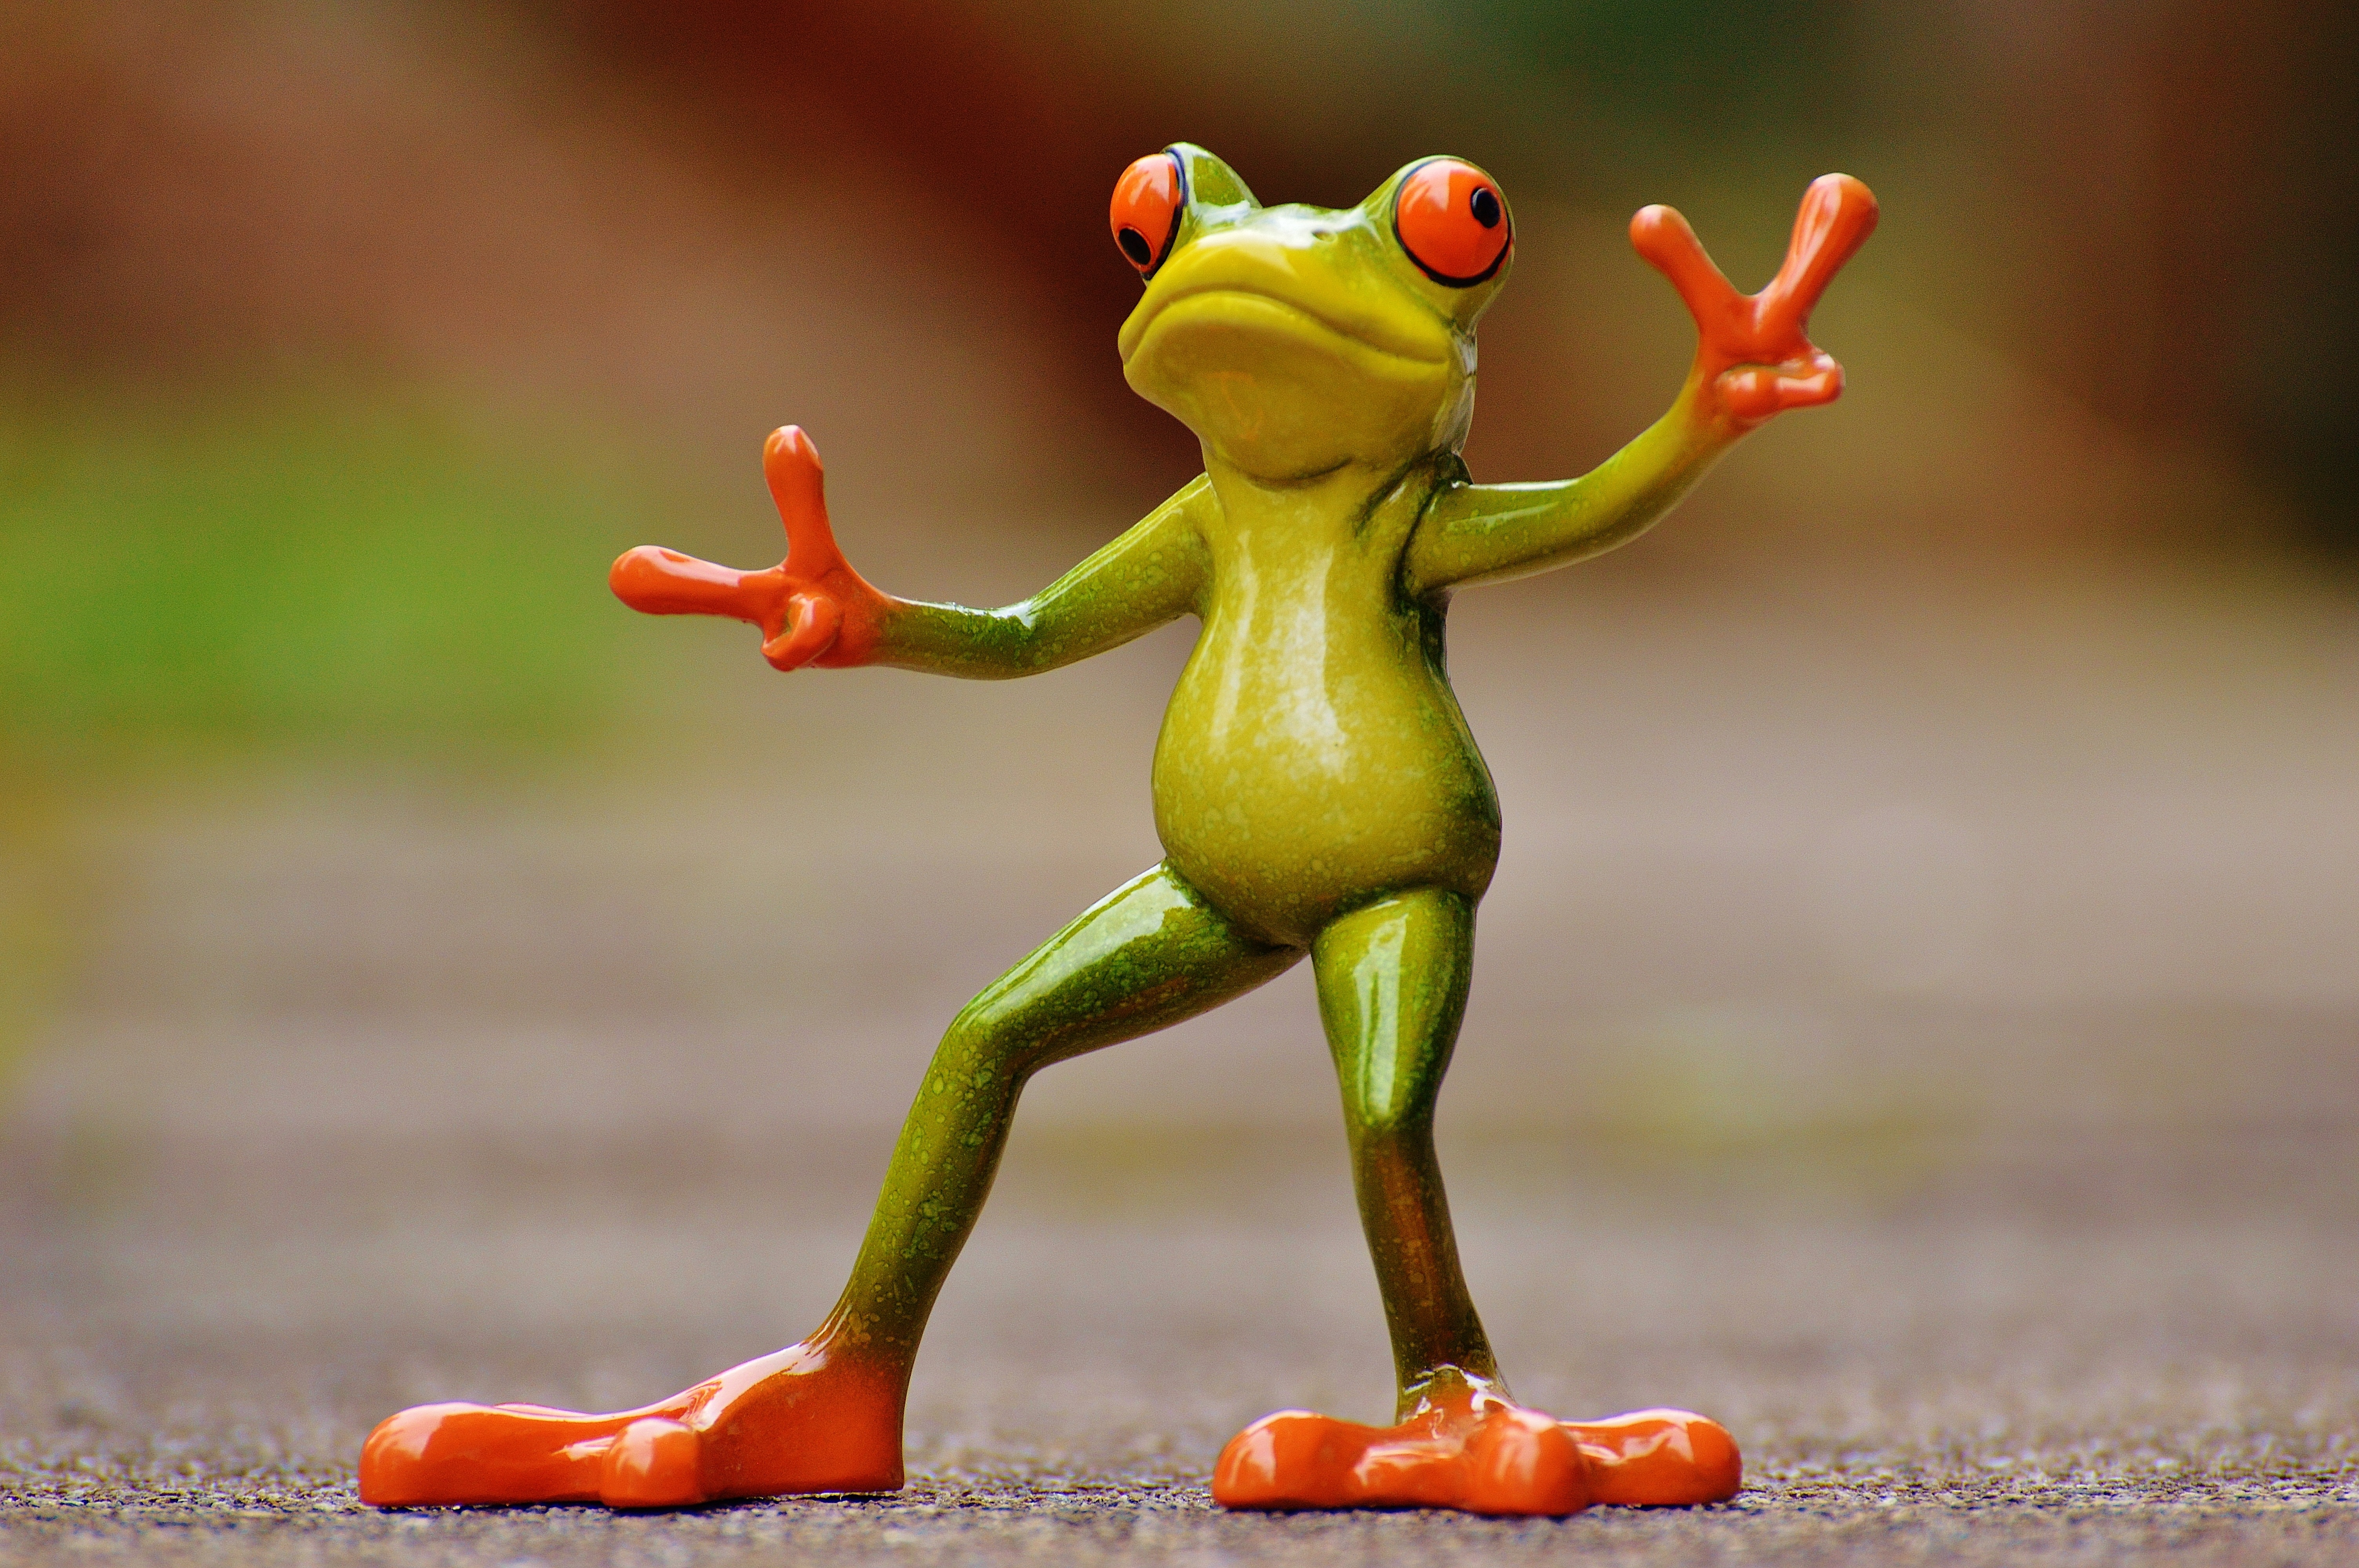
sweet, cute, peace, gesture, frog, amphibian, toy, cheerful, figure, figurine, funny